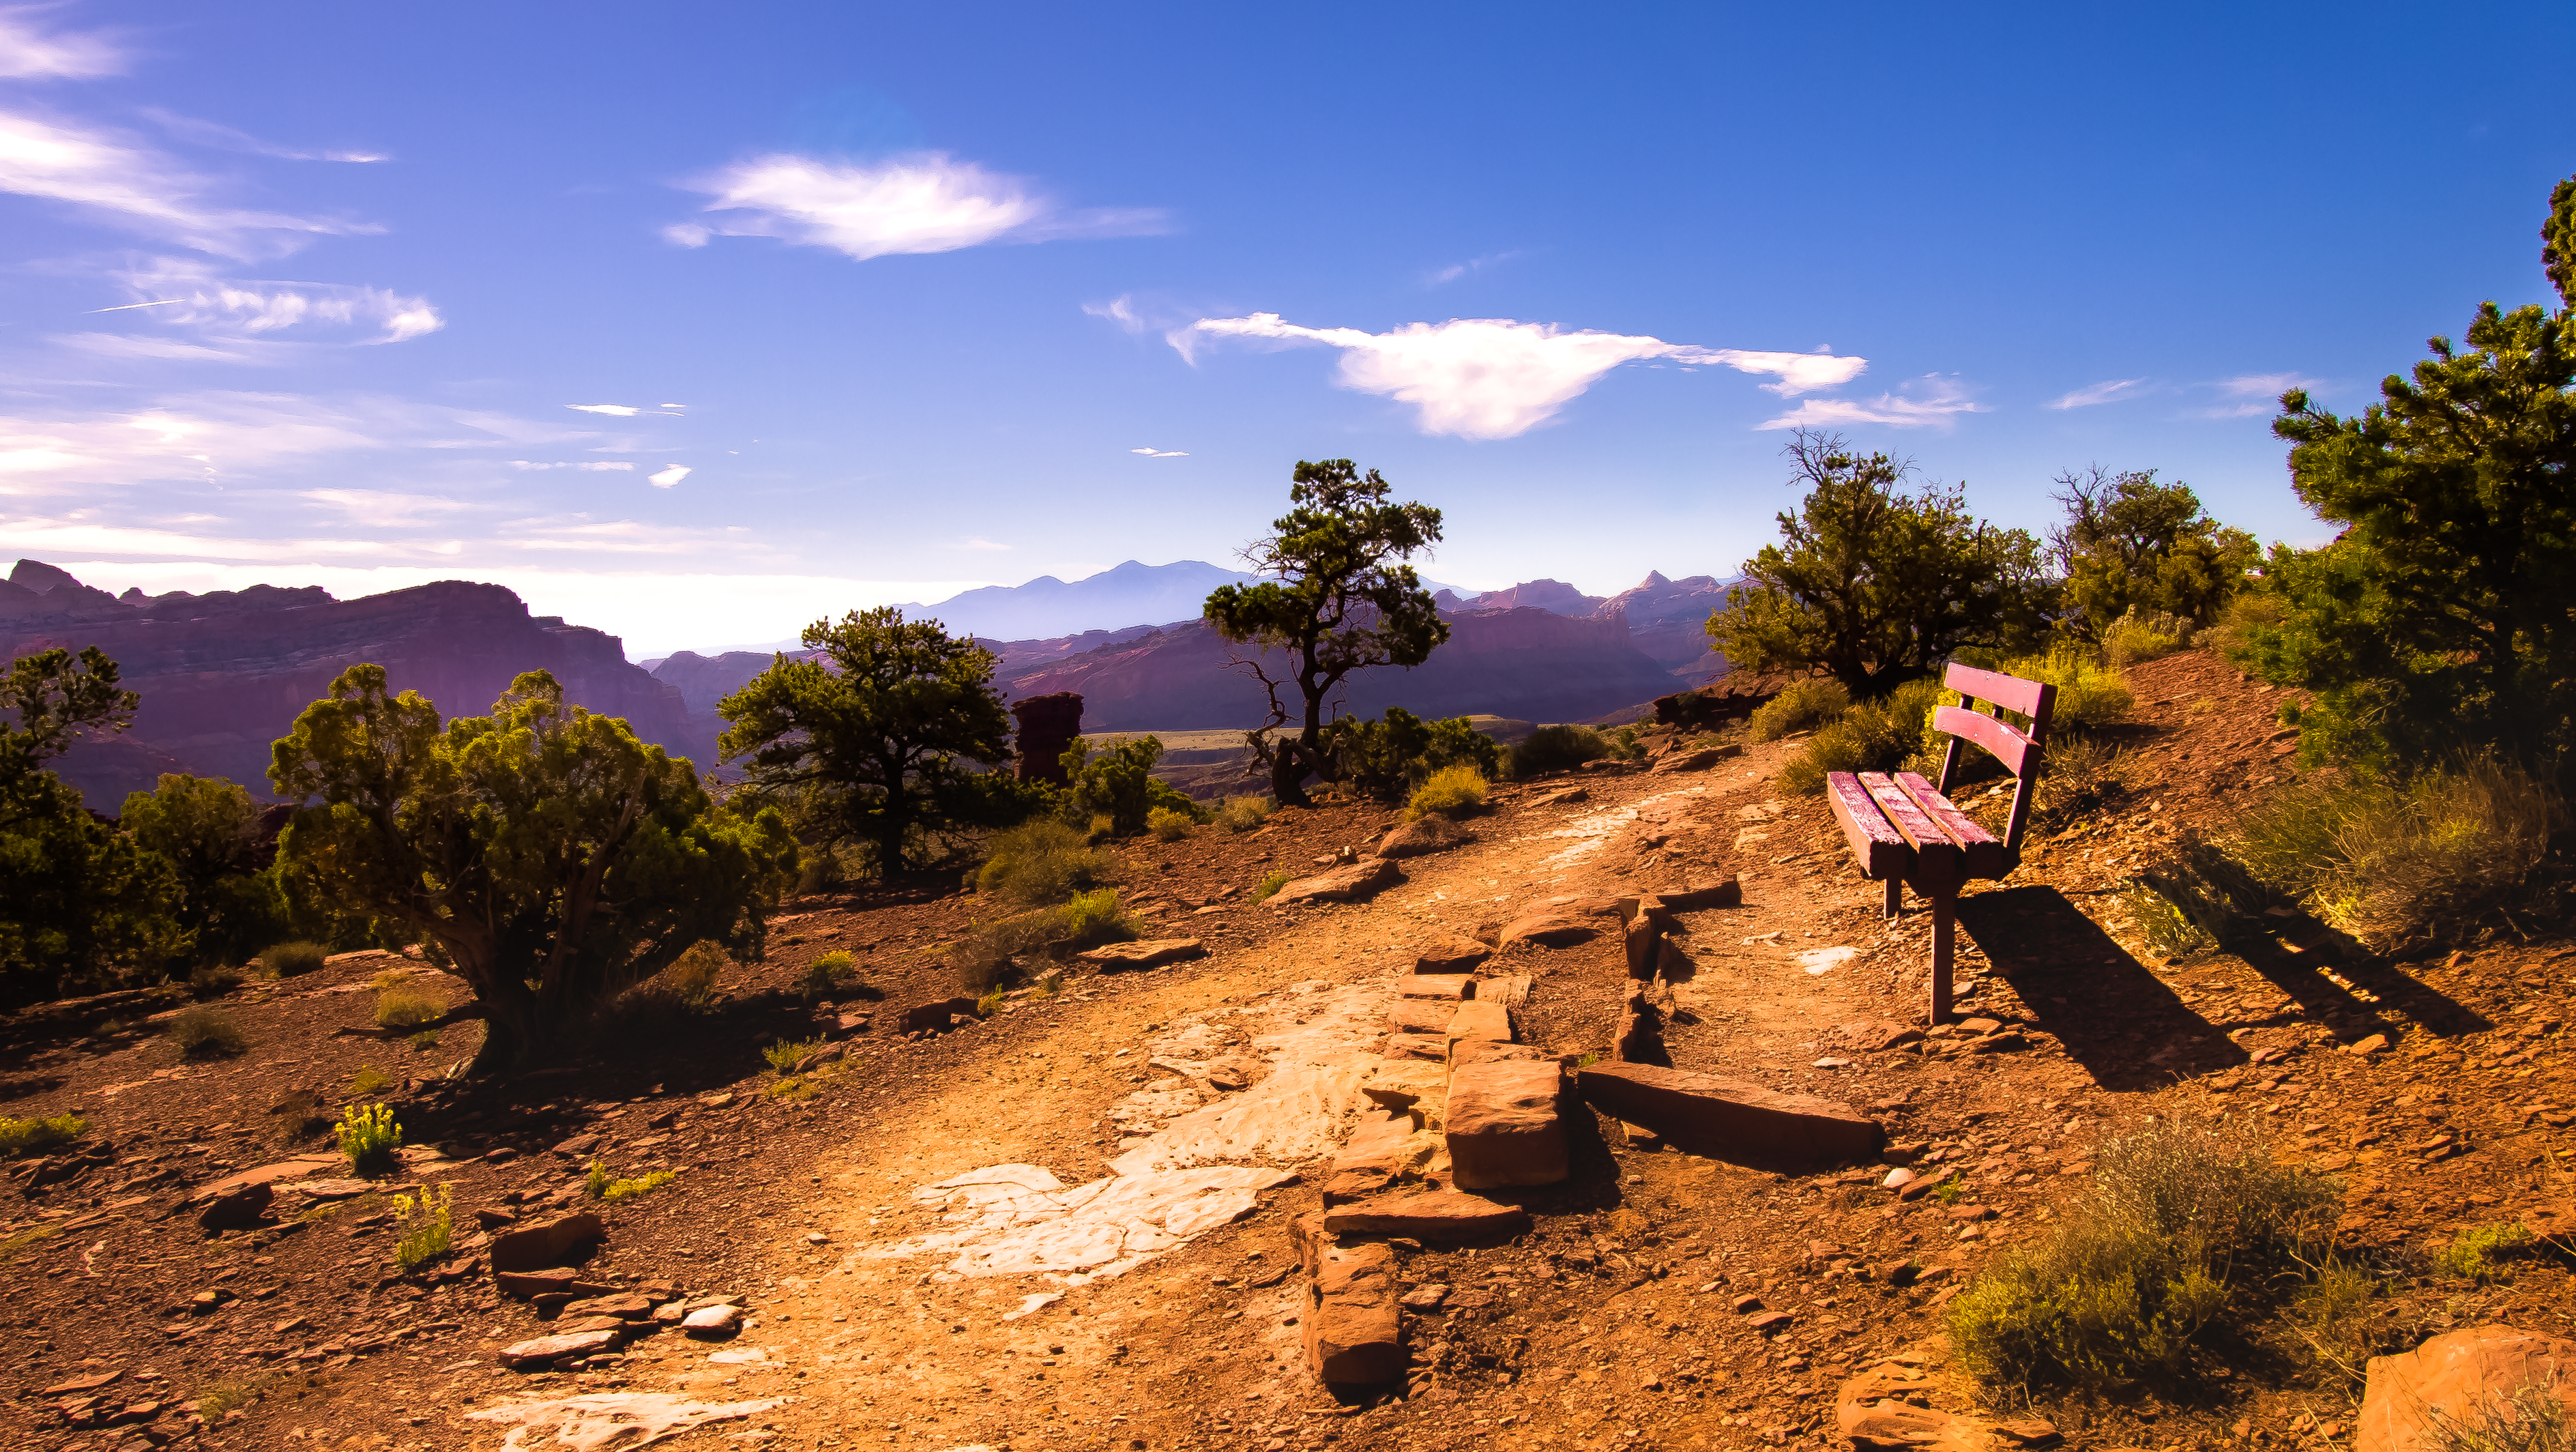
landscape, tree, water, nature, rock, wilderness, walking, mountain, sunset, hiking, trail, bench, hill, adventure, view, valley, park, desktop, shadow, soil, point, terrain, ridge, world, reef, trees, national, west, clouds, american, background, earth, mountains, utah, plateau, poster, vista, fold, capitol, pocket, waterpocket, sy, westworld, inspirational, rural area, natural environment, mountainous landforms